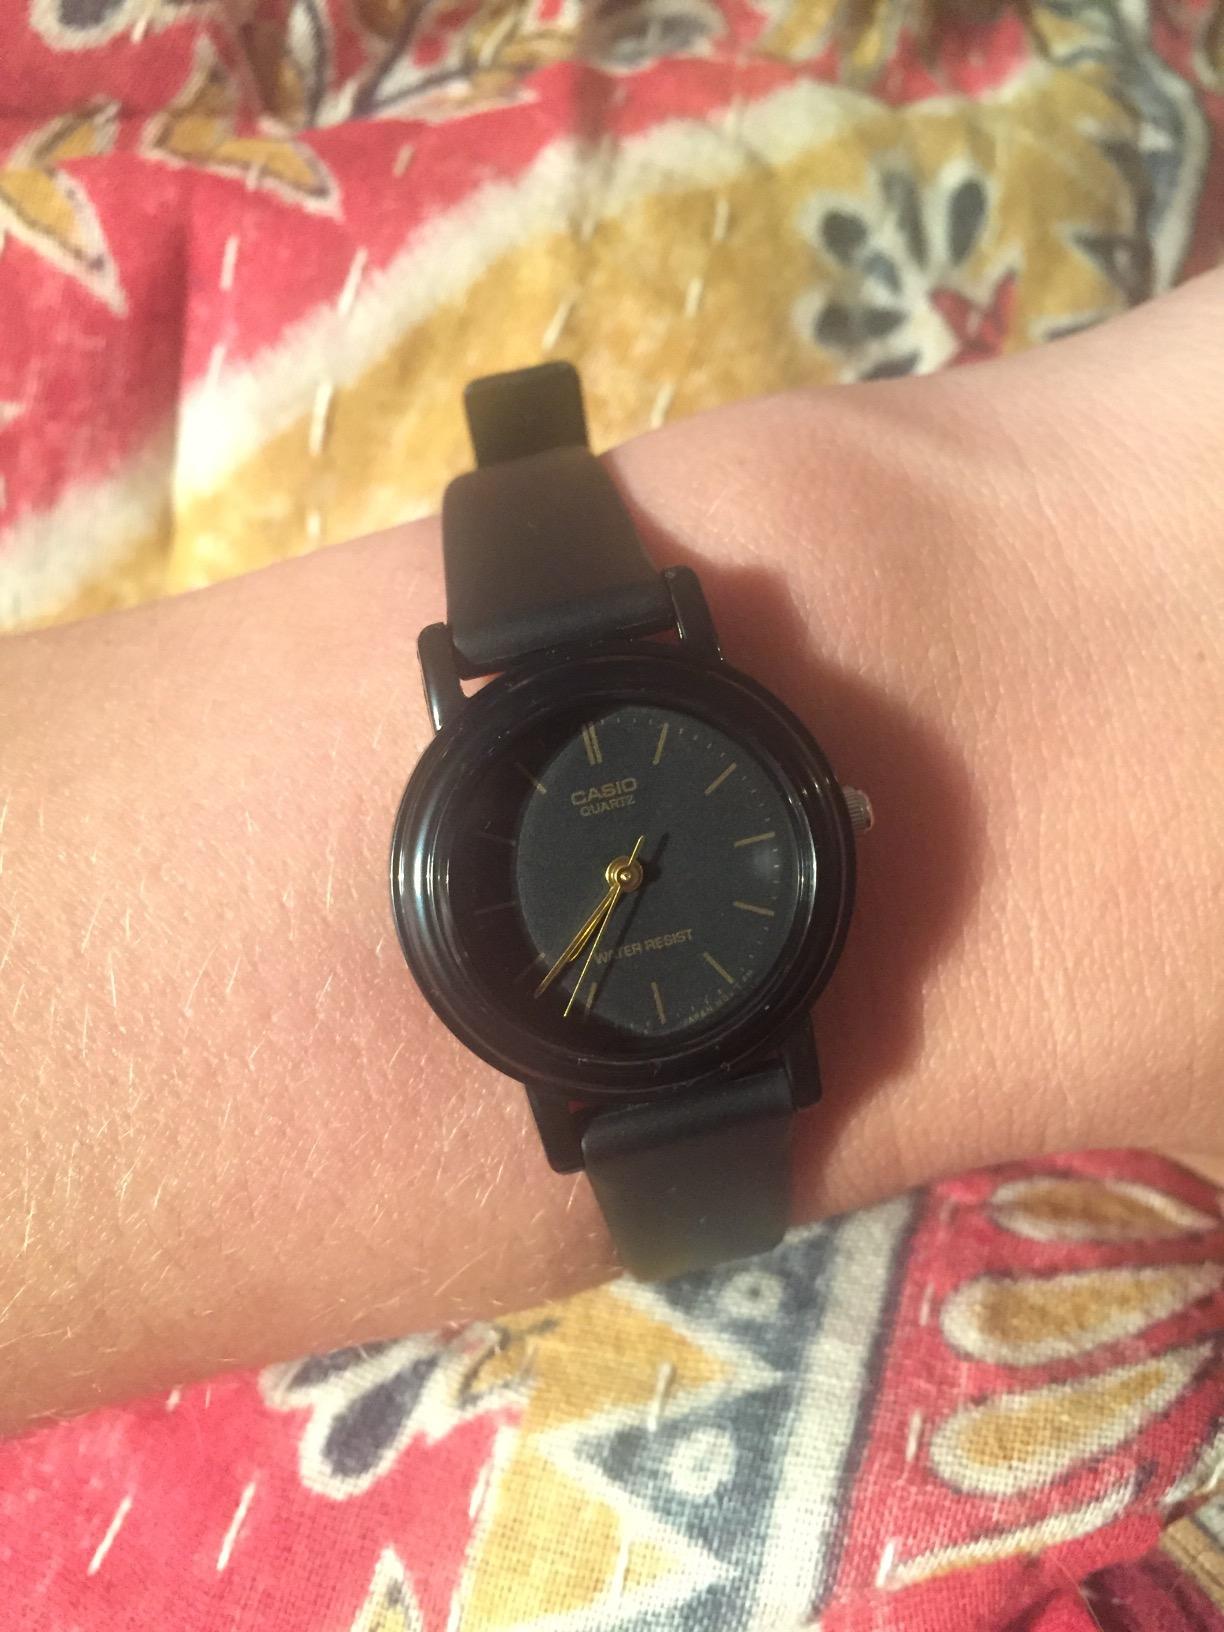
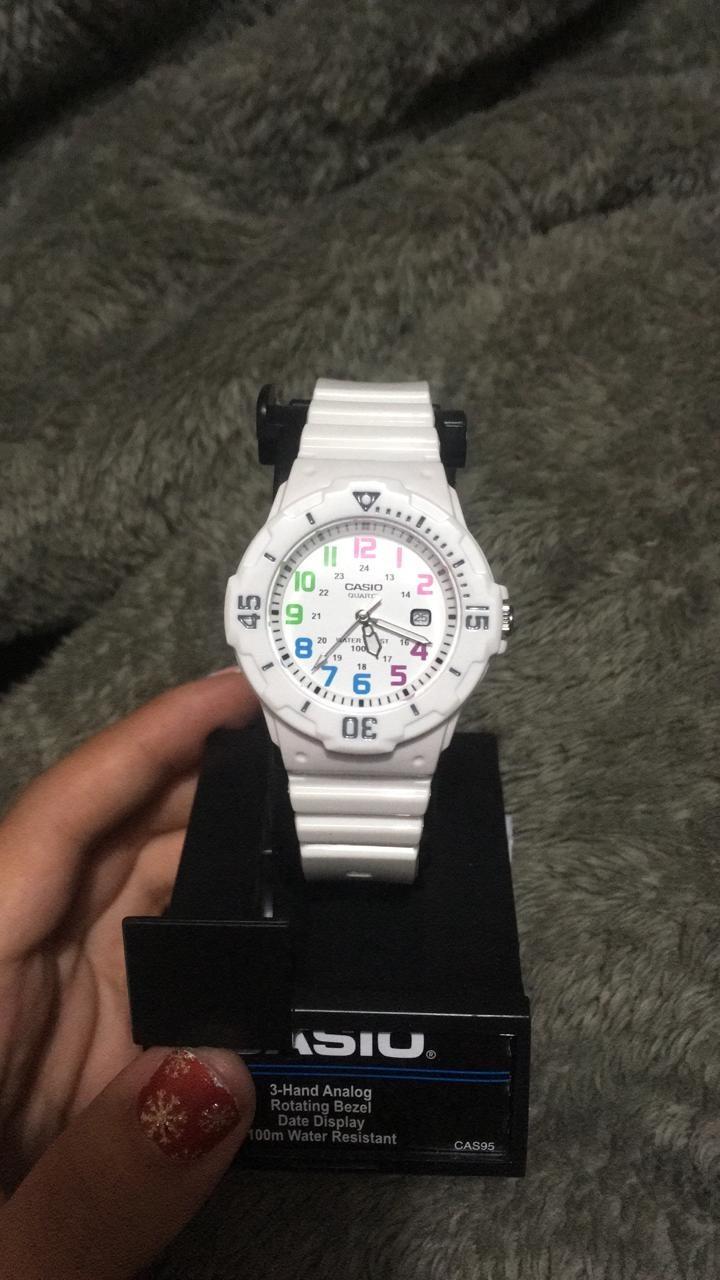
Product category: accessories_watch
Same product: no